List of companies based in San Francisco

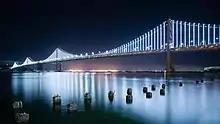
San Francisco–Oakland Bay Bridge in San Francisco

The following is a list of companies based in San Francisco, California. "Fortune" 500 rankings are indicated in parentheses, based on the list of the Fortune 500 companies in 2008.